Mike DeVito

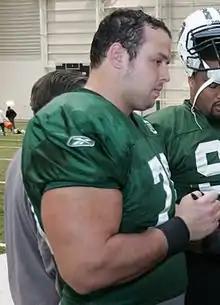
DeVito with the New York Jets

Michael Ralph DeVito (born June 10, 1984) is a former American football defensive end. He played for the New York Jets of the National Football League (NFL) from 2007 to 2012, and then the Kansas City Chiefs from 2013 to 2015. He played college football at The University of Maine. DeVito attended high school at Nauset Regional High School in Eastham, Massachusetts.